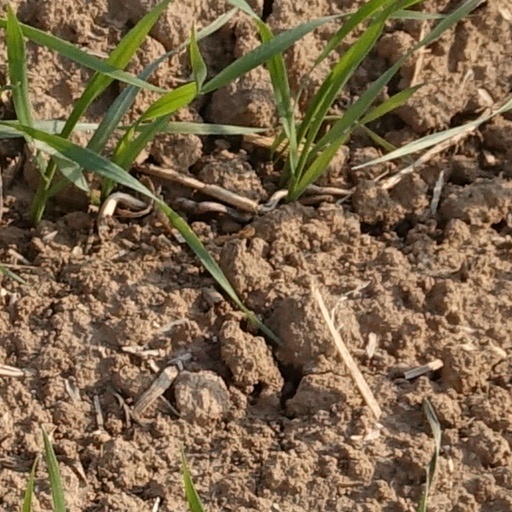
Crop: wheat